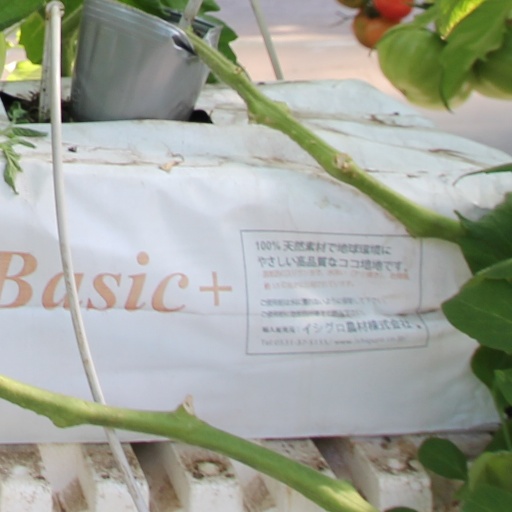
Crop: tomato